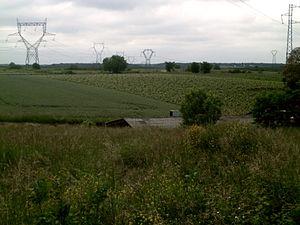
Vignes et champs de céréales sur le plateau de Candes-Saint-Martin
Candes-Saint-Martin, parfois abrégé « Candes » dans le langage courant, est une commune française du département d'Indre-et-Loire, en région Centre-Val de Loire.